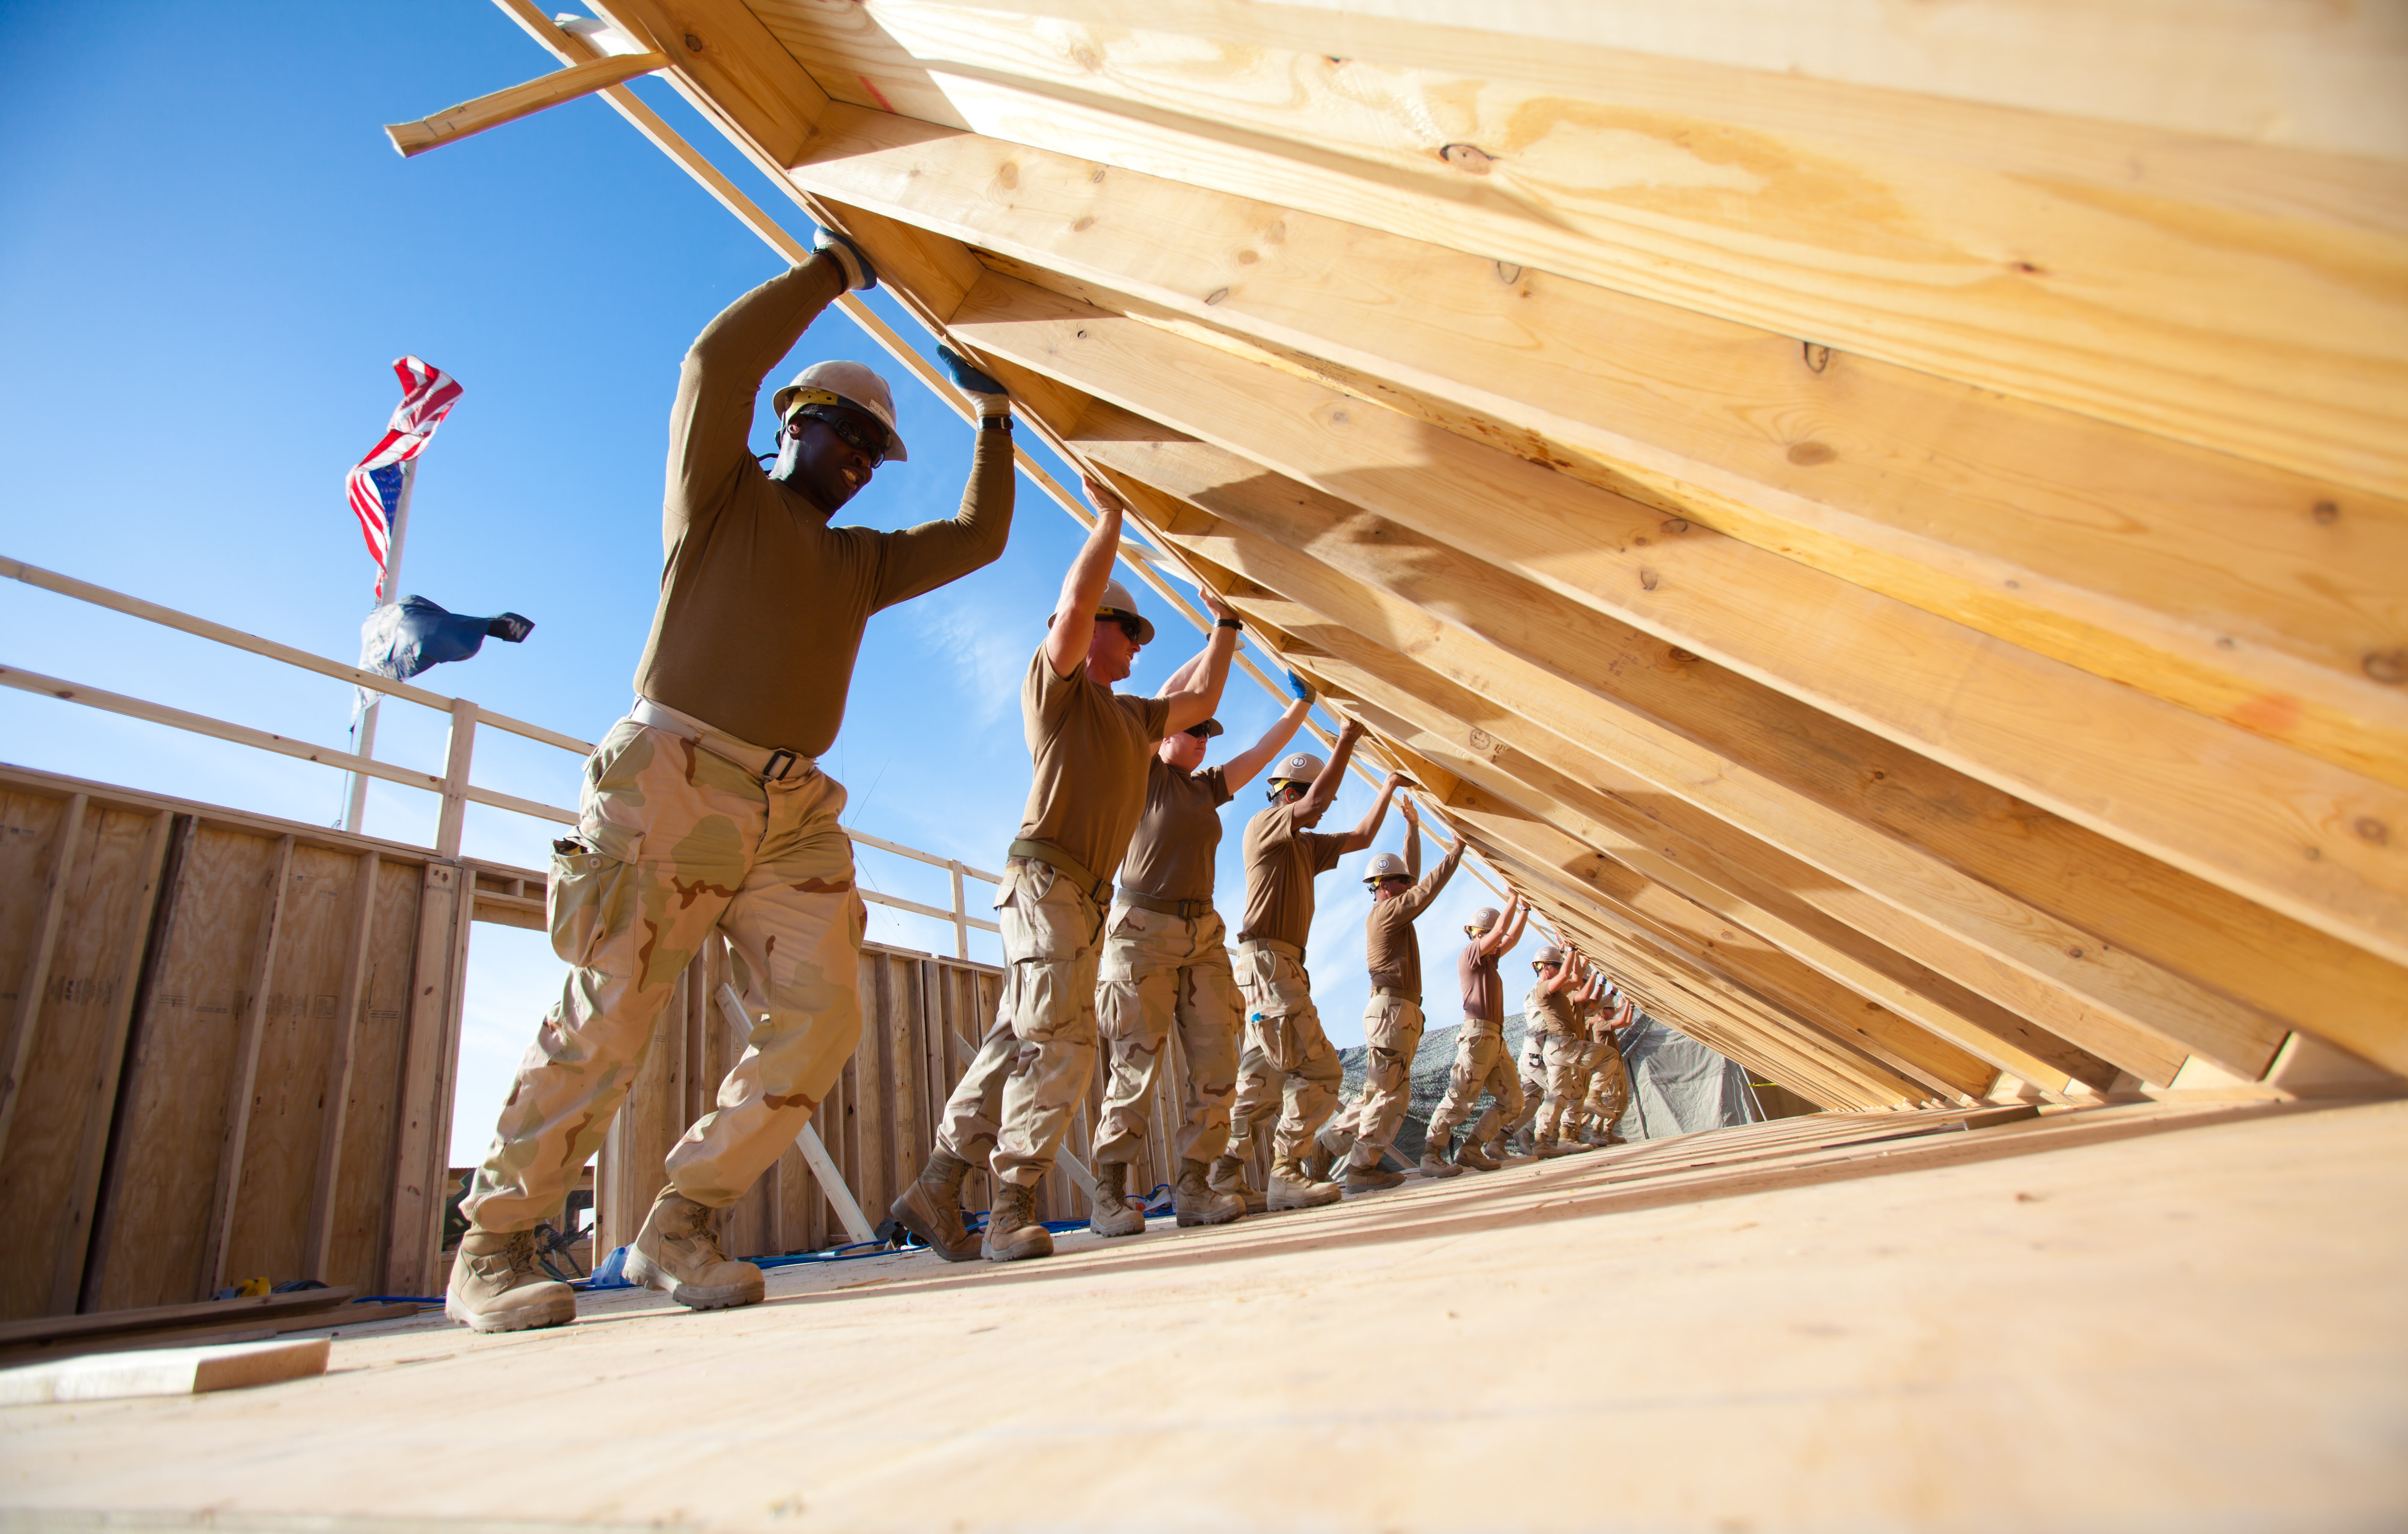
work, group, wood, floor, roof, building, home, wall, beam, ceiling, construction, communication, together, lumber, carpenter, worker, men, art, team, stairs, teamwork, build, togetherness, unit, cooperation